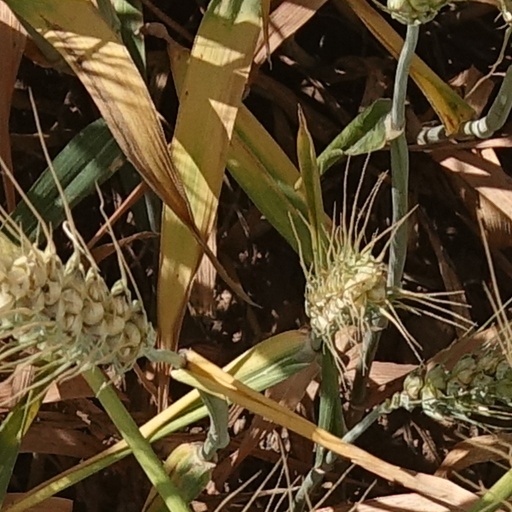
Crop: wheat